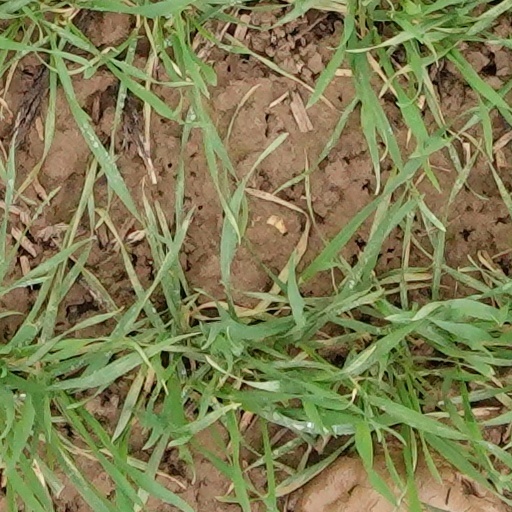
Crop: wheat